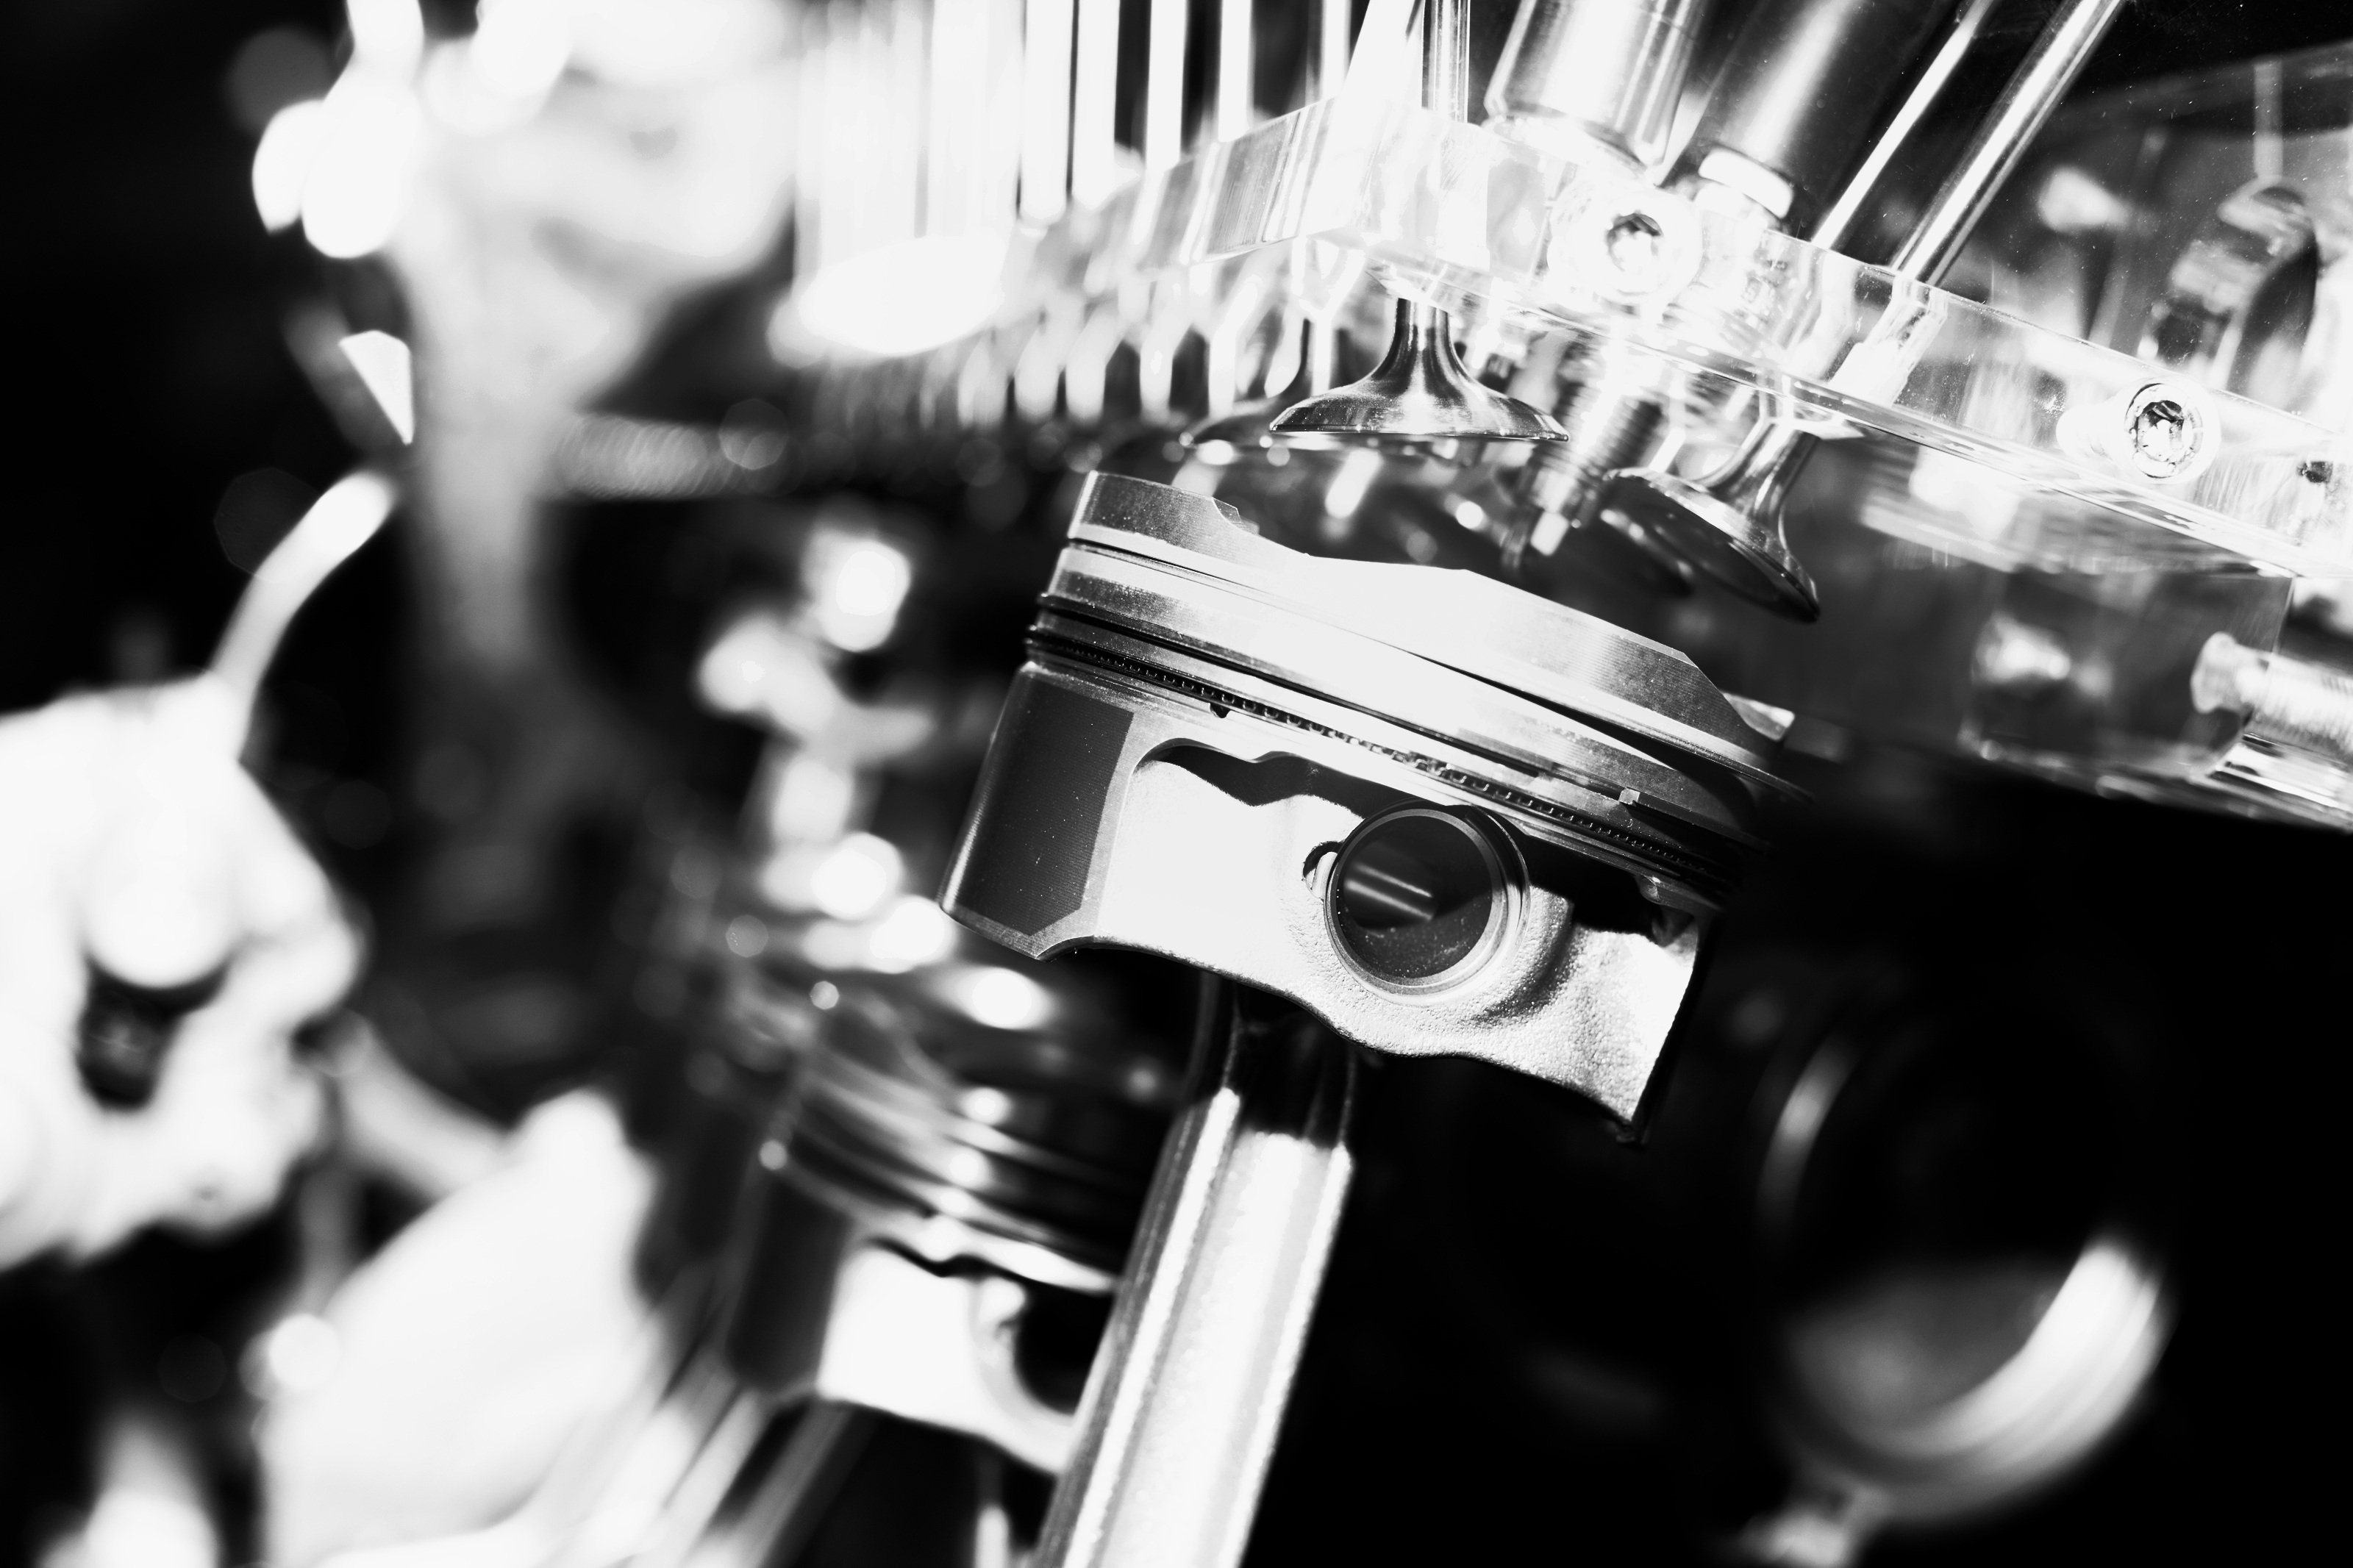
work, music, black and white, technology, white, photography, wave, macro, drive, metal, machine, musician, black, monochrome, close, musical instrument, indoors, background, motor, photograph, revolution, turn, cylinder, locomotion, transmission, technical, mechanics, piston, monochrome photography, crankshaft, film noir, engine block